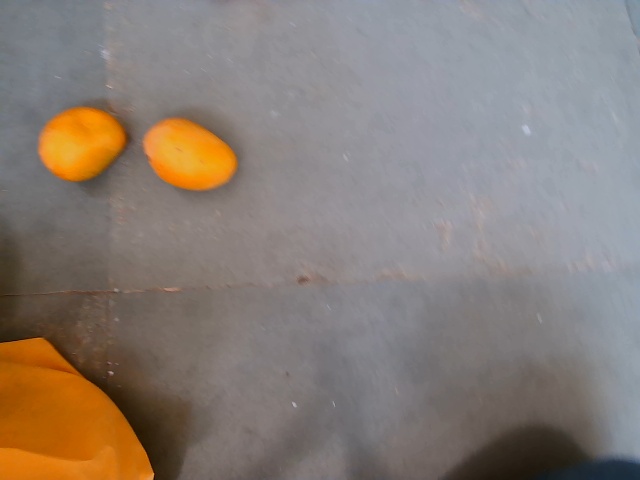
Label: Ripe_Mango